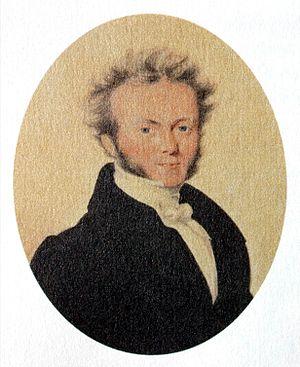
Sir Thomas Maclear est un astronome sud-africain d'origine irlandaise qui est devenu astronome du roi du Royaume-Uni au cap de Bonne-Espérance.